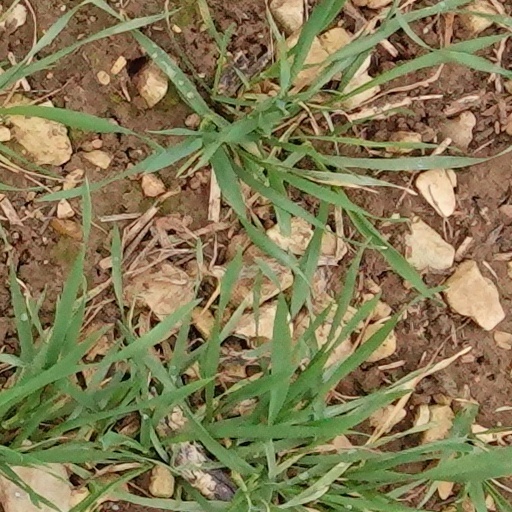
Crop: wheat